2014 Singapore Grand Prix

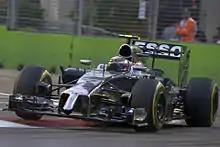
Kevin Magnussen suffered from back burns and dehydration after his drinks bottle became hot because of a broken radiator seal.

Post-race, trainer Antti Vierula treated Magnussen for dehydration and minor burns on his lower back with an iced towel and McLaren sought a doctor who tended to Magnussen in its hospitality building. His condition was caused by a broken radiator seal possibly loosened after mounting the turn seven kerbs early in the race, causing hot air to be directed into his cockpit, warming his seat and drinks bottle. He found the water in his drink bottle very hot to consume and radioed his team it burned his mouth. Magnussen raised his arms out of the cockpit to direct cool air down his sleeves and onto his back to alleviate the pain. He called his tenth-place finish "the hardest-earnt point I've ever had" and the McLaren team principal Éric Boullier said his performance under the circumstances was a "scant consolidation" and praised Magnussen for being "indicative of his tremendous fighting spirit". Magnussen posted on Twitter reports of his condition were exaggerated and said he felt "just hot and sweaty." Kvyat also suffered from dehydration when his water supply malfunctioned after race distance.